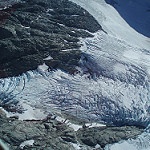
Scene: Outdoor